Question: Please indicate a possible affordance area of hold_knife that can be used for holding
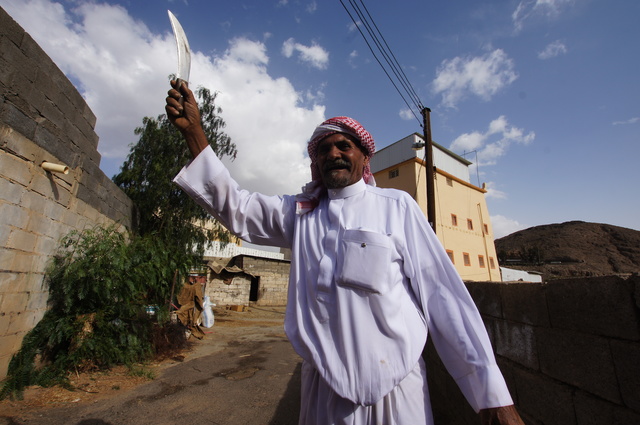
Answer: [168.5, 78, 193.5, 138]